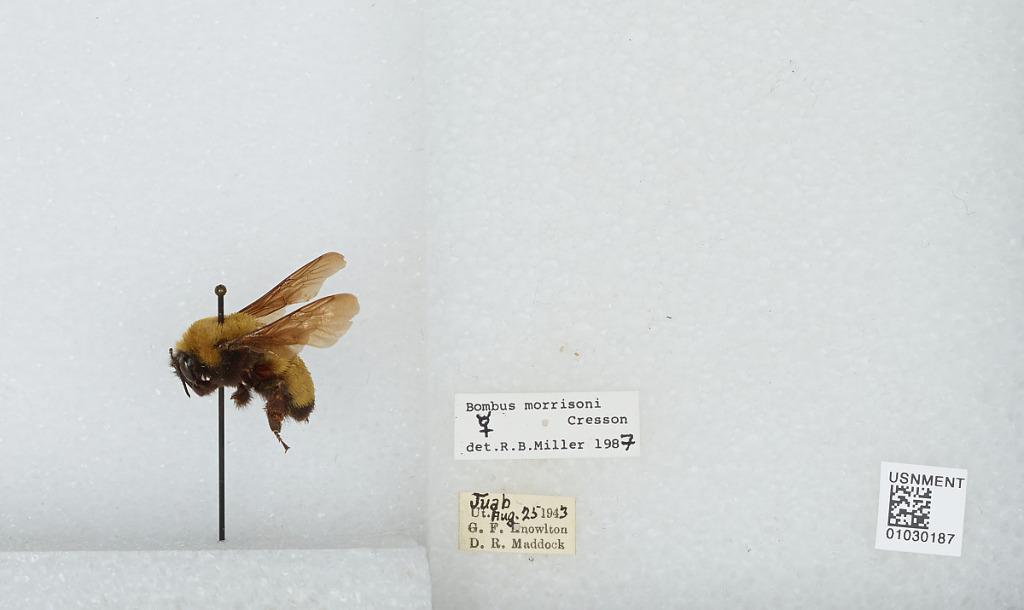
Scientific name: Bombus (Separatobombus) morrisoni Cresson
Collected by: G. Knowlton & D. Maddock
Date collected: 1943-8-25
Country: United States
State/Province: Utah
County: Juab
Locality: Juab
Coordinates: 39.5197, -111.941
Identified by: Miller, R. B.